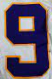
Number: 9